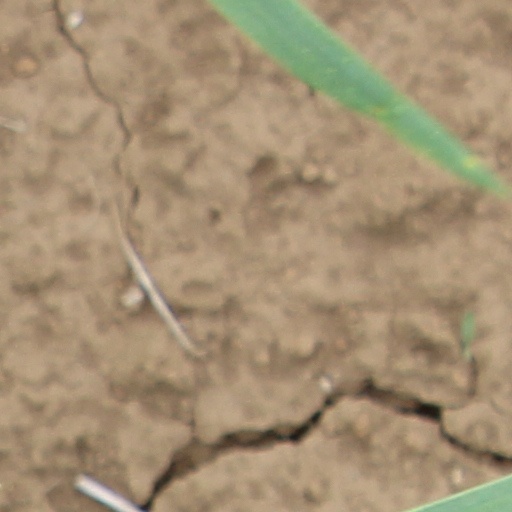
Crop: wheat